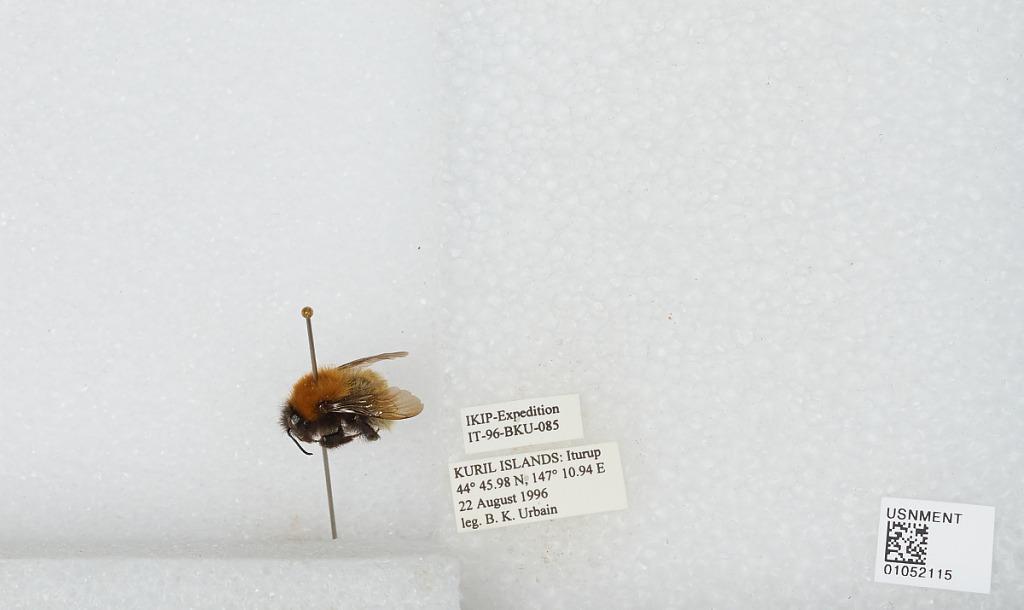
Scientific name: Bombus sp.
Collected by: B. Urbain
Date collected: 1996-8-22
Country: Russia
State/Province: Sakhalin
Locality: Iturup, Kuril Islands
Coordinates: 44.7664, 147.182